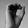
ASL letter: O